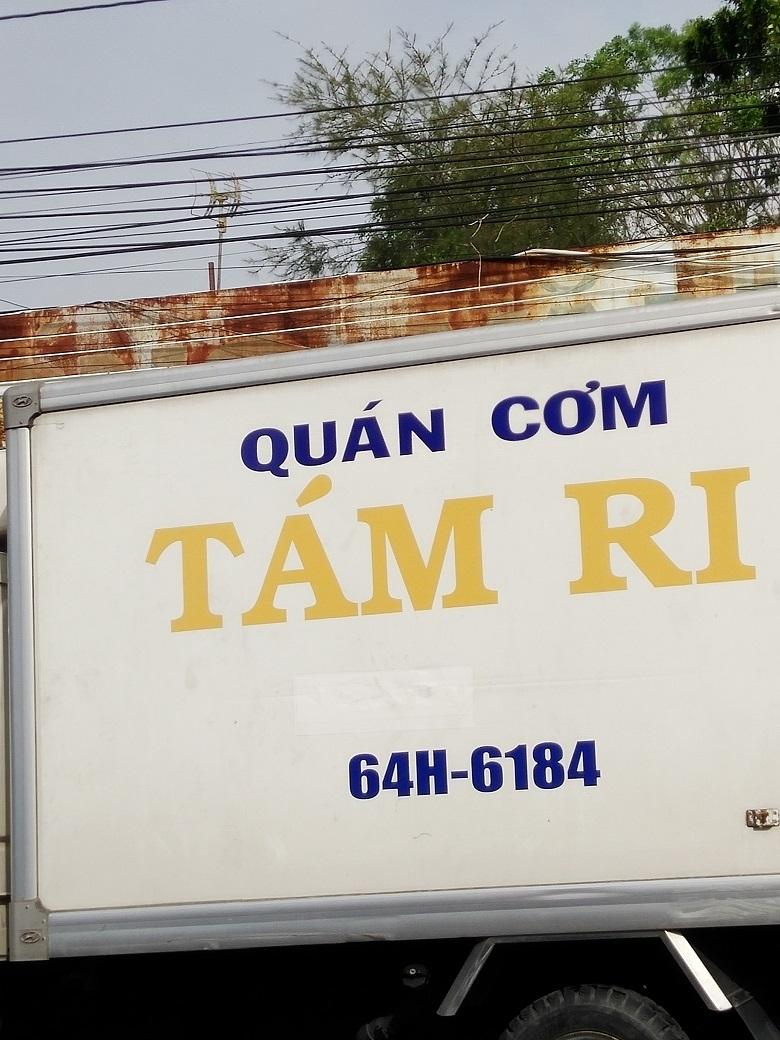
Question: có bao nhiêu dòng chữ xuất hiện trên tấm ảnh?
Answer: có ba dòng chữ xuất hiện trên tấm ảnh